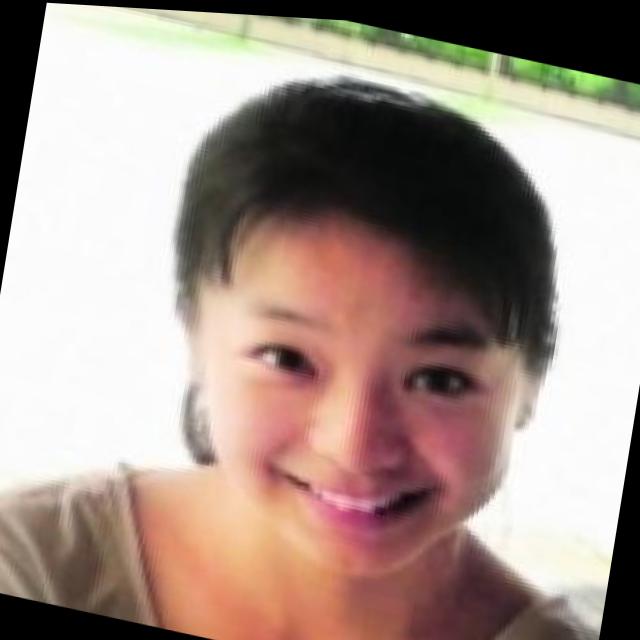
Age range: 13-20